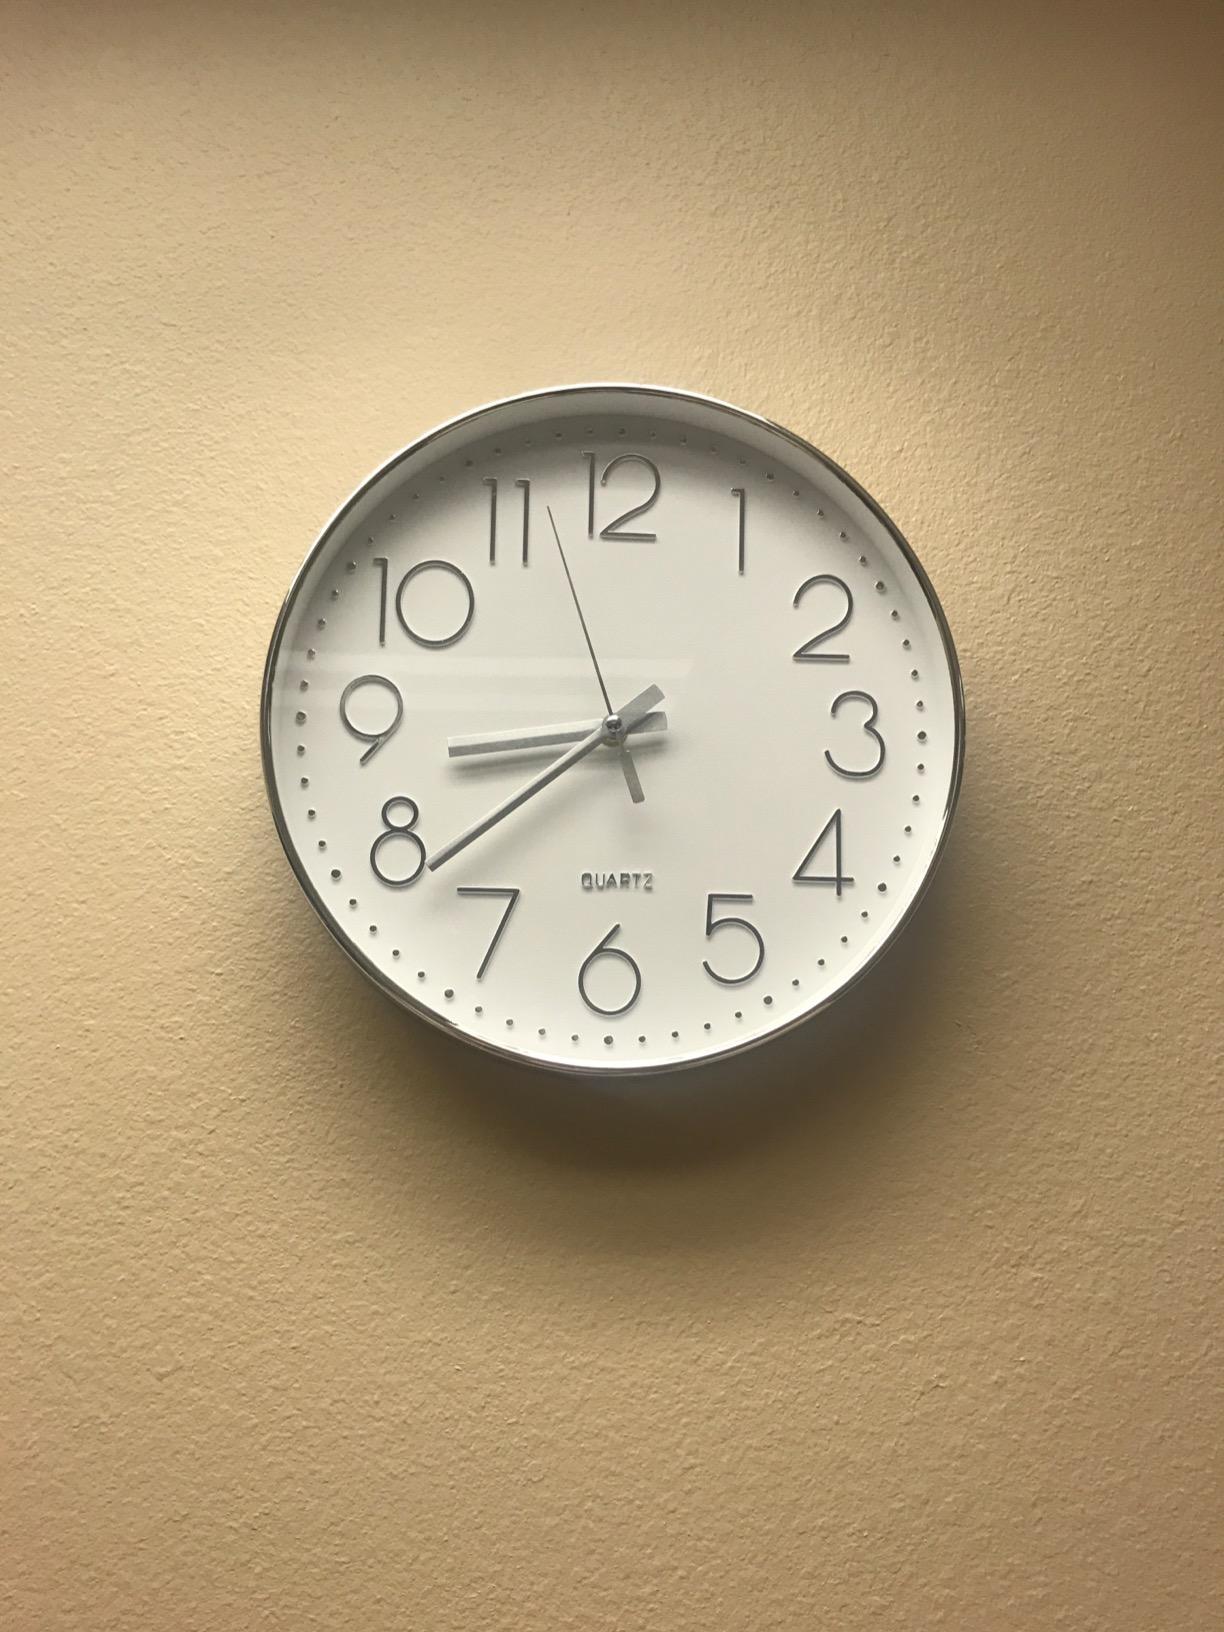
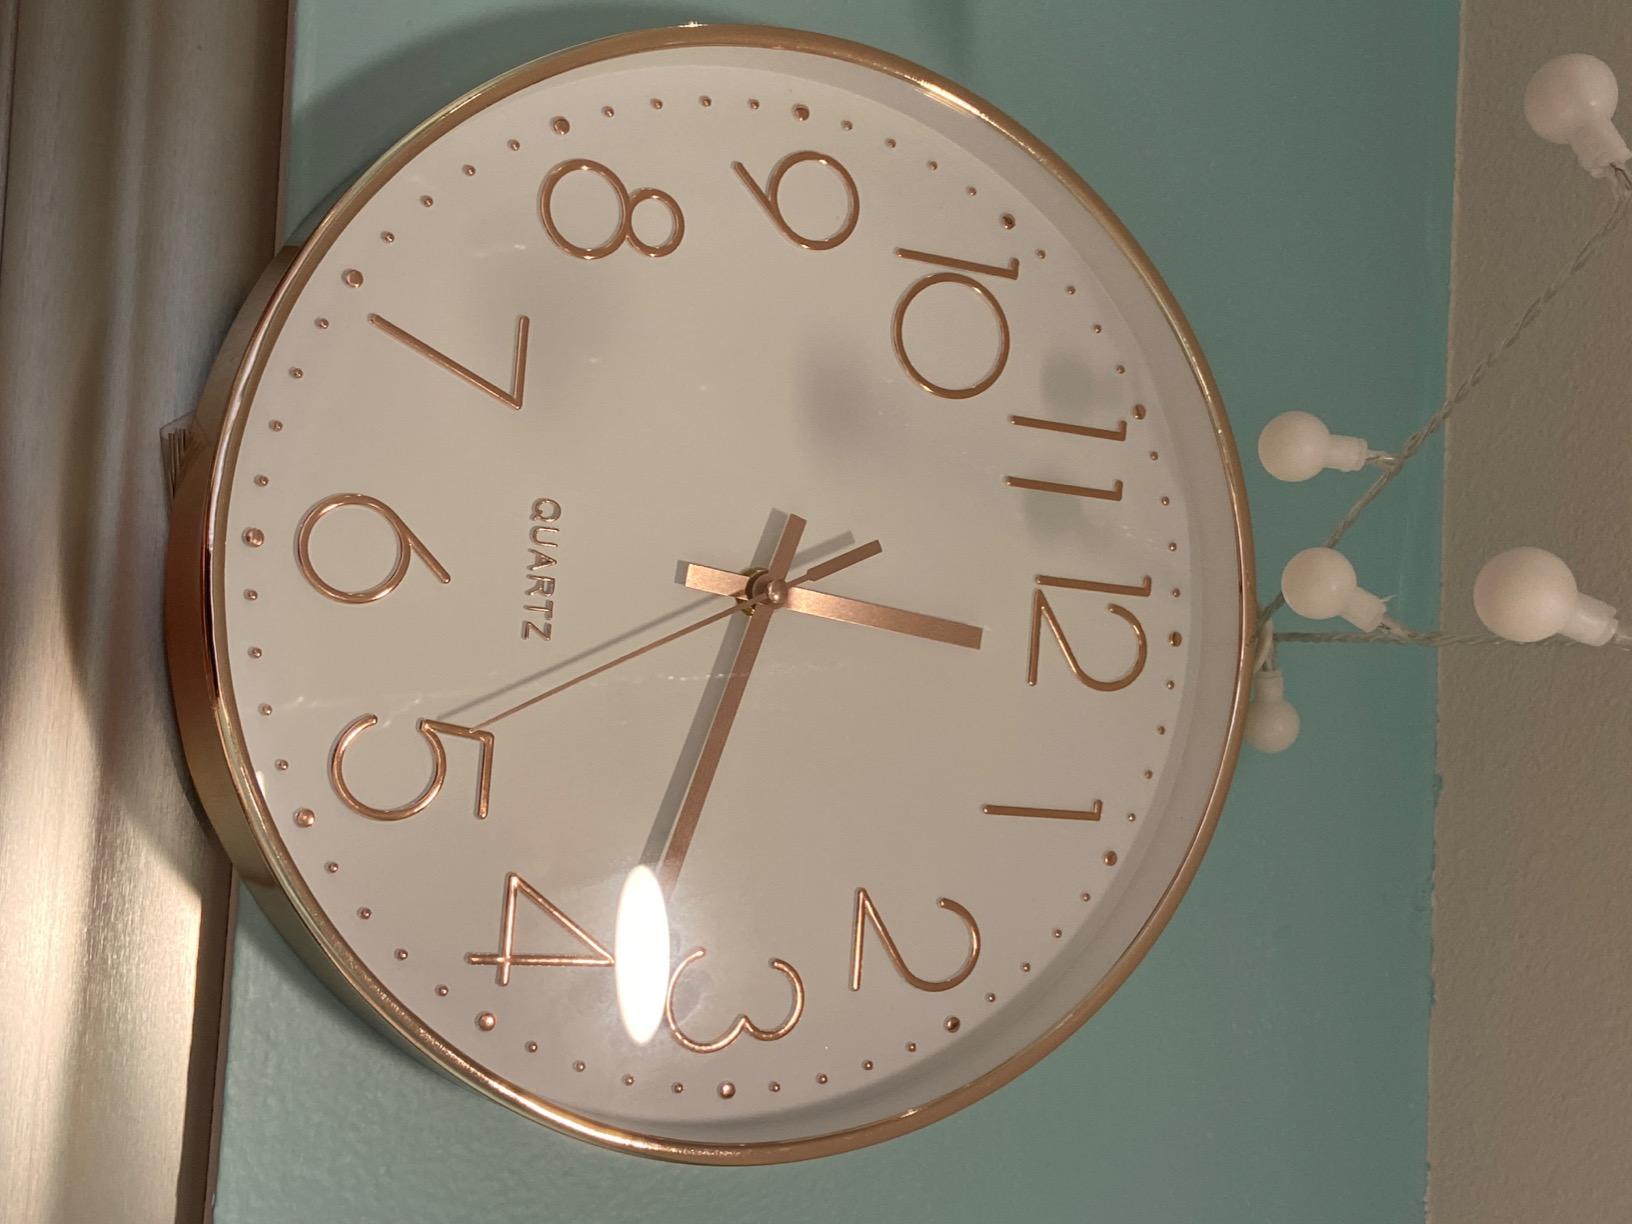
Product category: clock
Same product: no